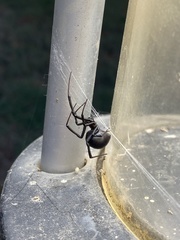
Species: Lactrodectus_hesperus